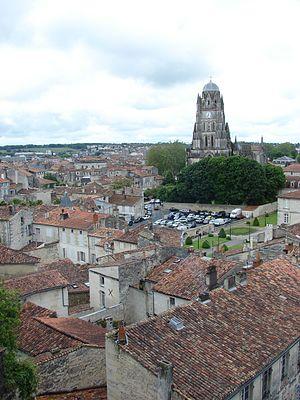
Saintes [sɛ̃t] est une commune du sud-ouest de la France, située dans le département de la Charente-Maritime. Ses habitants sont appelés les Saintais et les Saintaises.